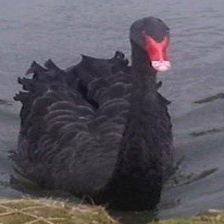
Species: BLACK SWAN
Scientific name: CYGNUS ATRATUS
ImageNet parent category: black_swan